Population of Canadian federal ridings

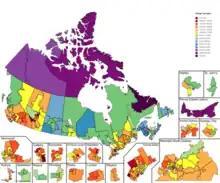
Population map of Canadian ridings (2021)

This is a list of Canada's 338 federal electoral districts (also known as ridings in Canadian English) as defined by the "2013 Representation Order", which came into effect on August 2, 2015.